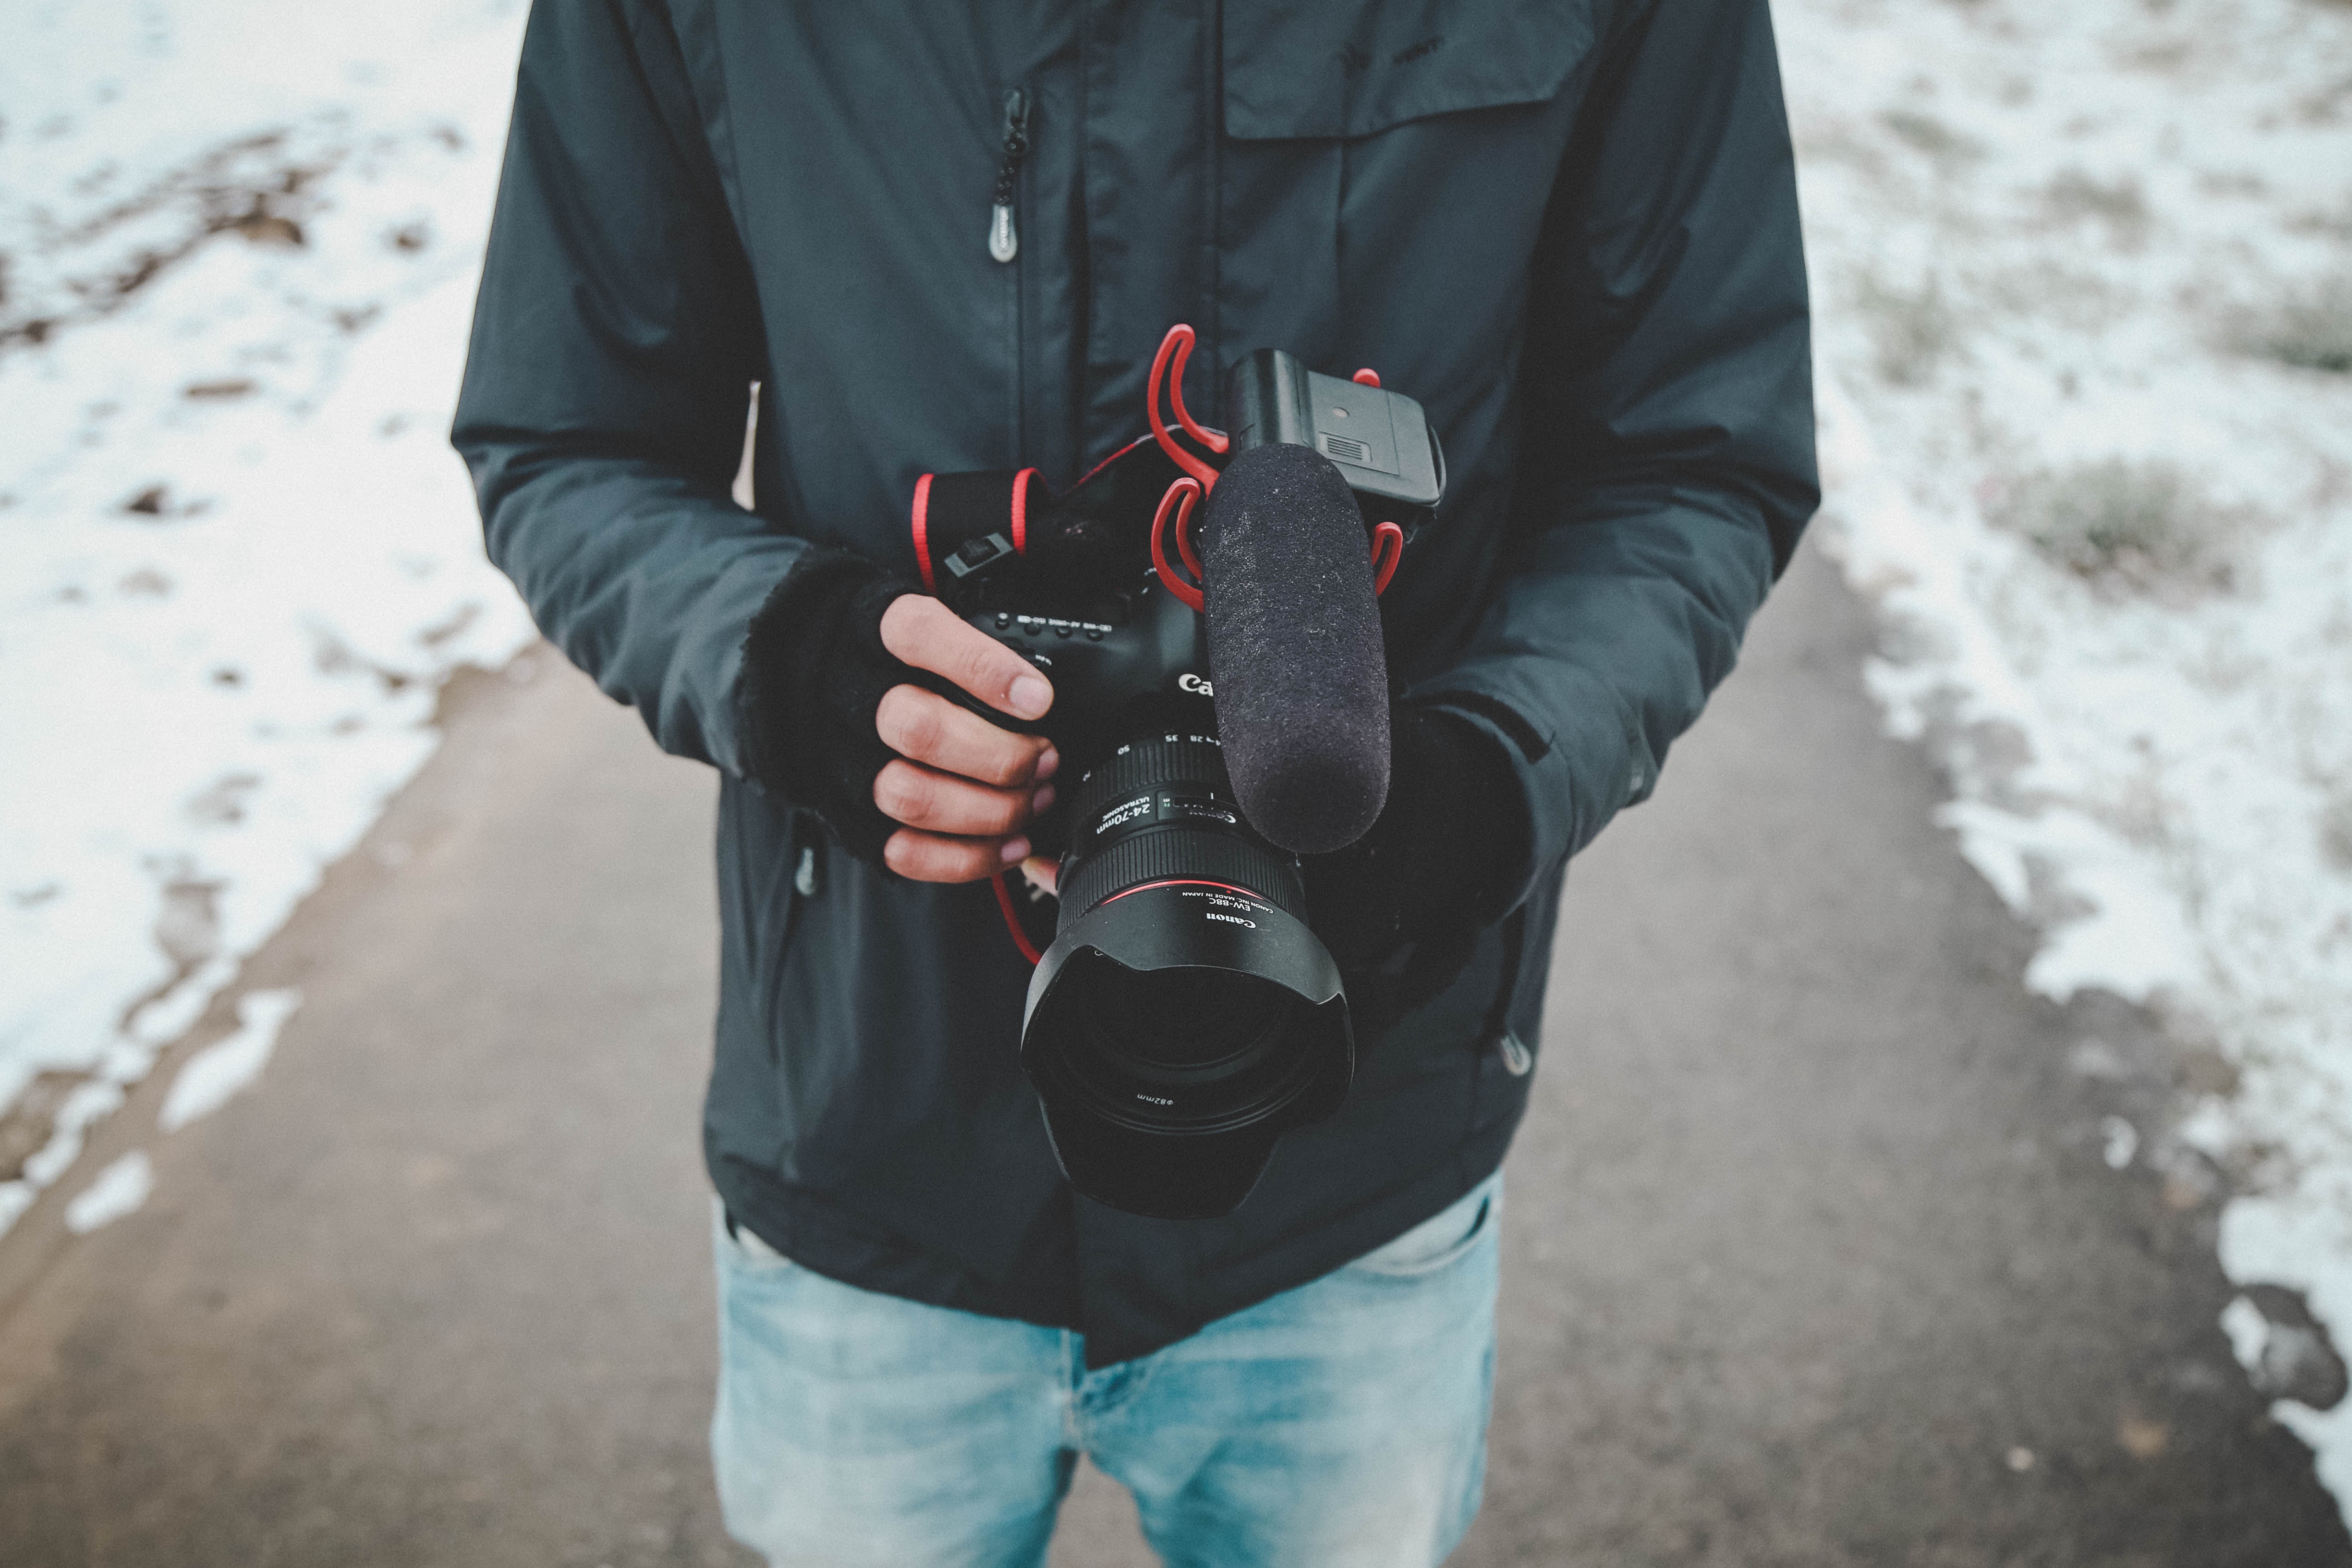
winter, jacket, snow, outerwear, tree, photography, glove, freezing, ice